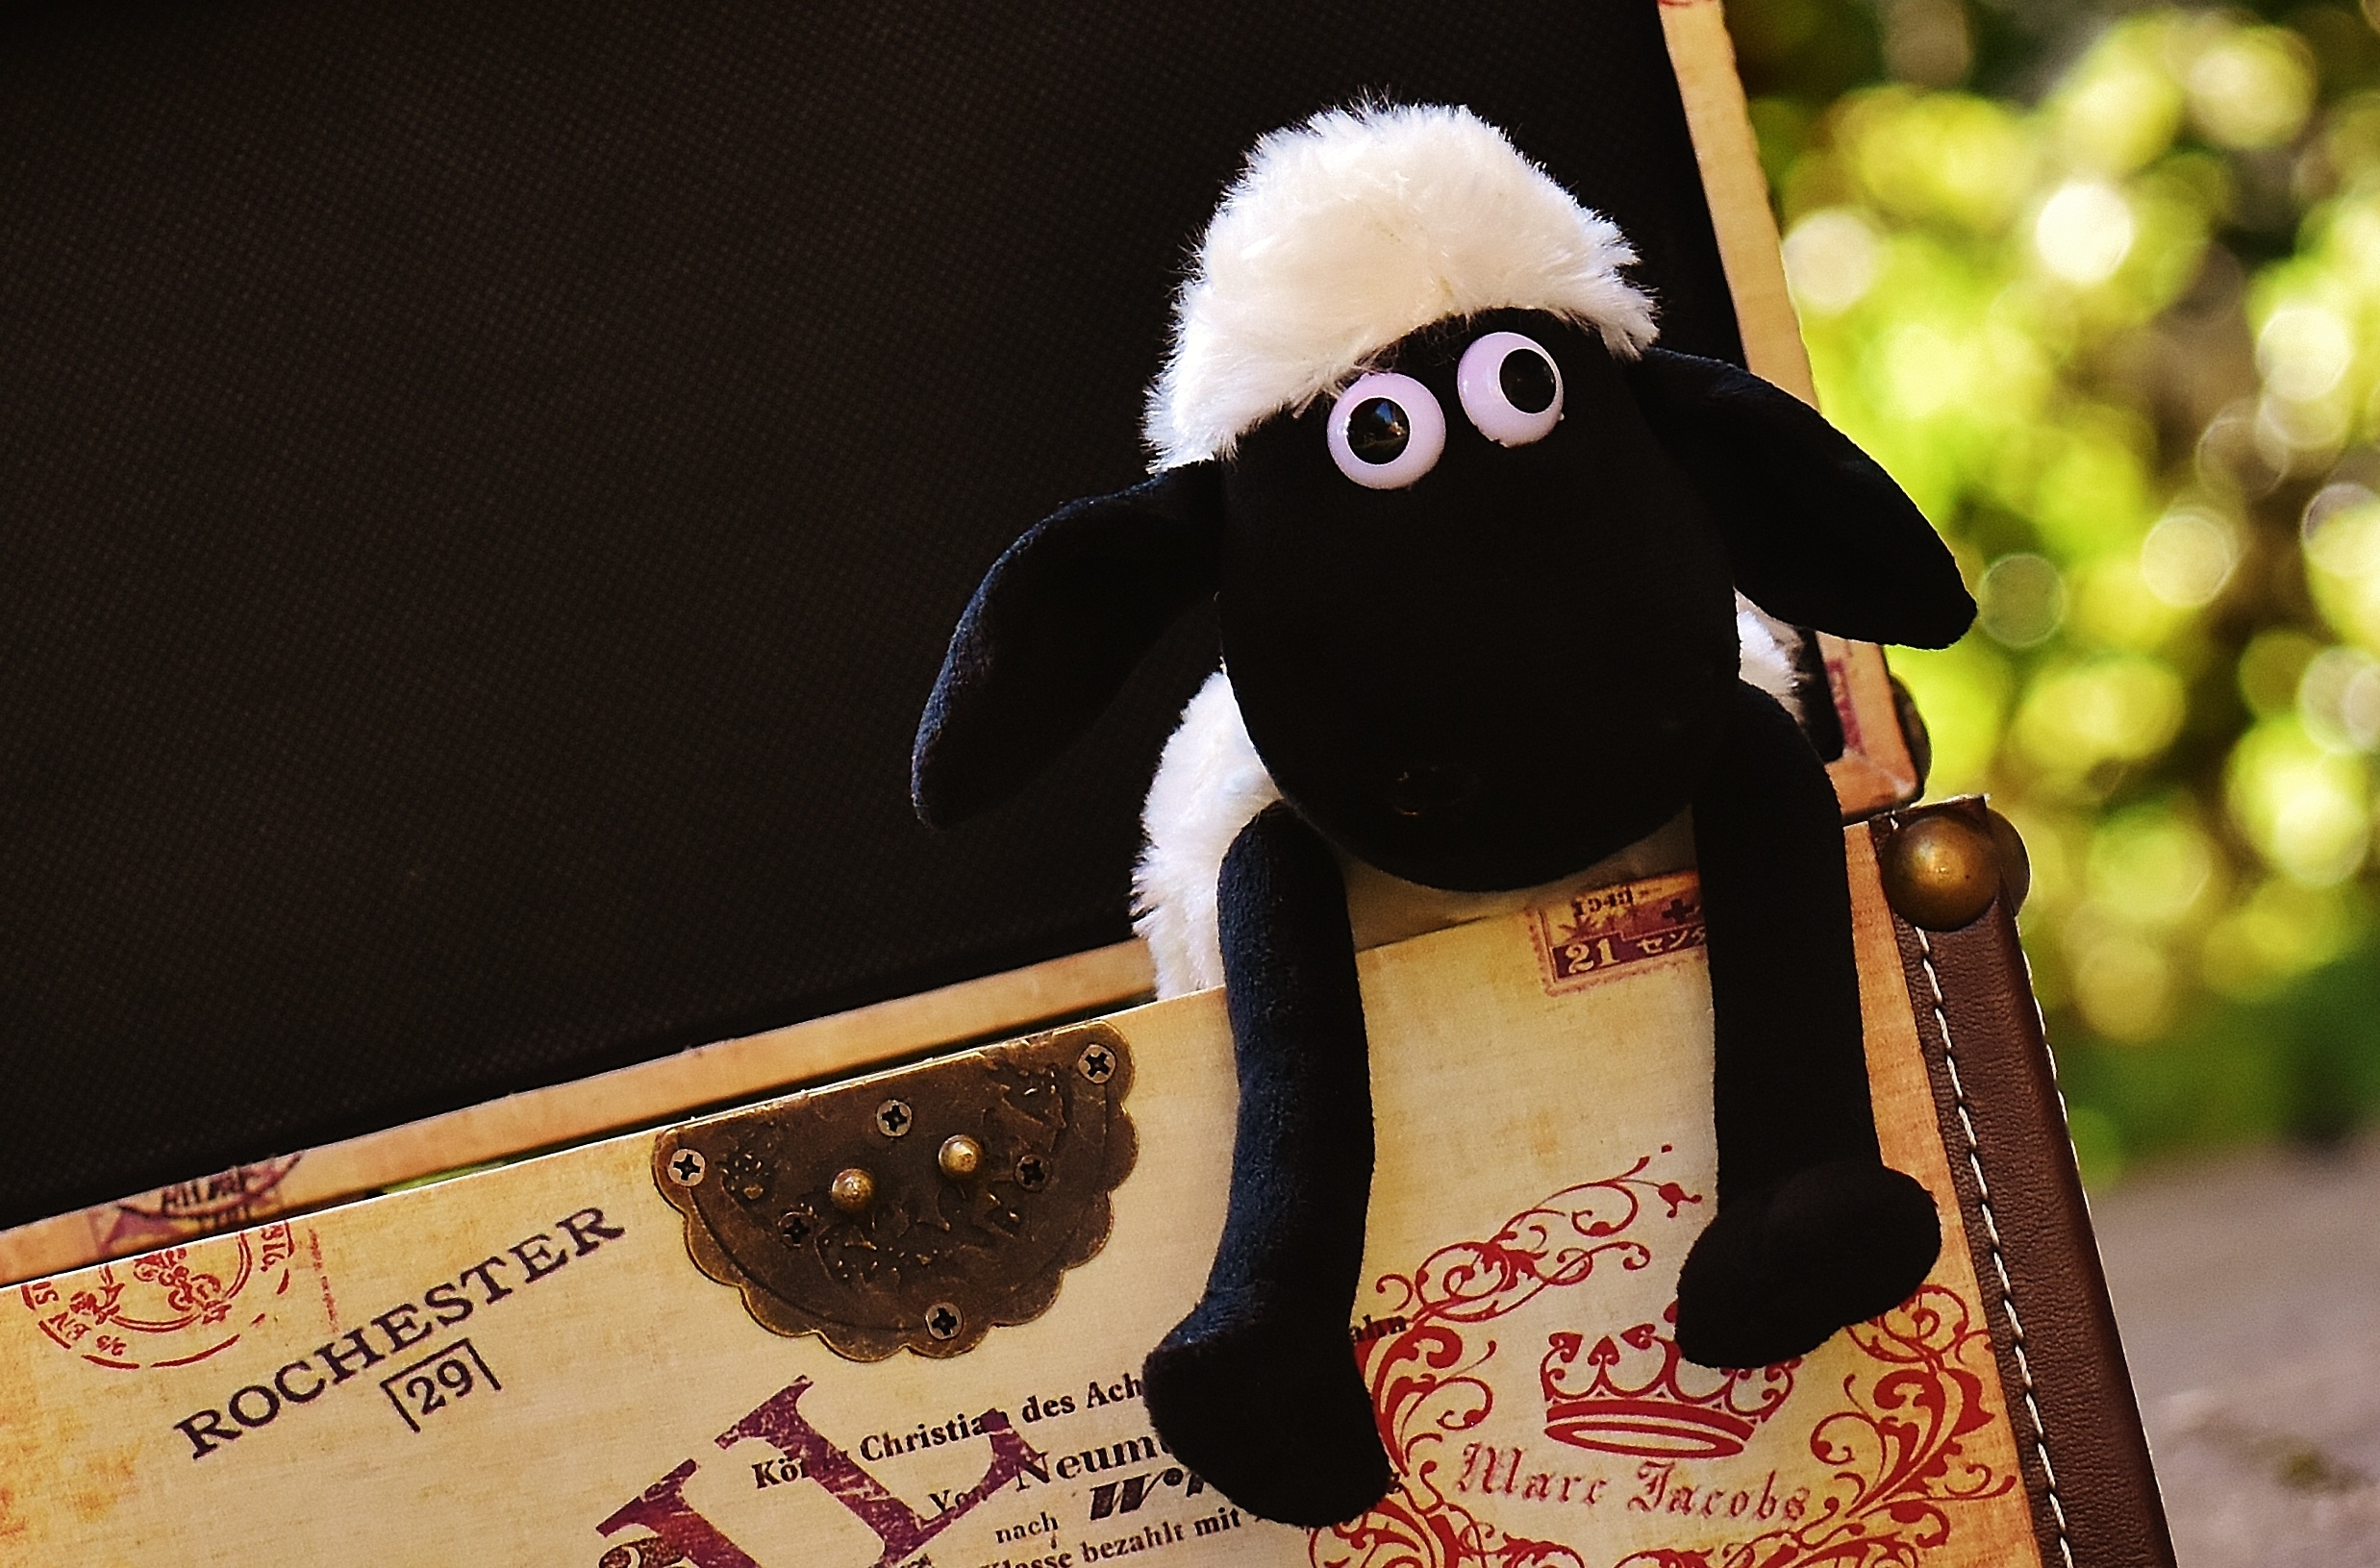
sweet, animal, cute, sheep, box, toy, fig, chest, fun, toys, funny, stuffed animal, costume, soft toy